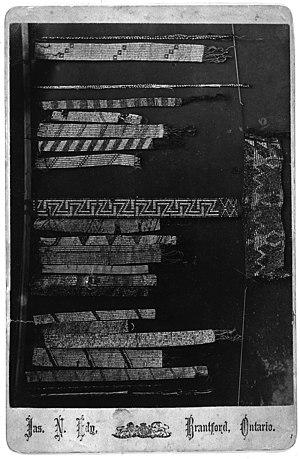
Colliers et branches de porcelaine (ou wampum), Six nations, 1872.
Un collier de wampum ou collier de porcelaine est un collier de coquillages utilisé par les Amérindiens du Nord-Est du continent américain comme objet diplomatique et religieux ou comme monnaie d'échange. On trouve aussi des branches, ceintures et d'autres objets de wampum.